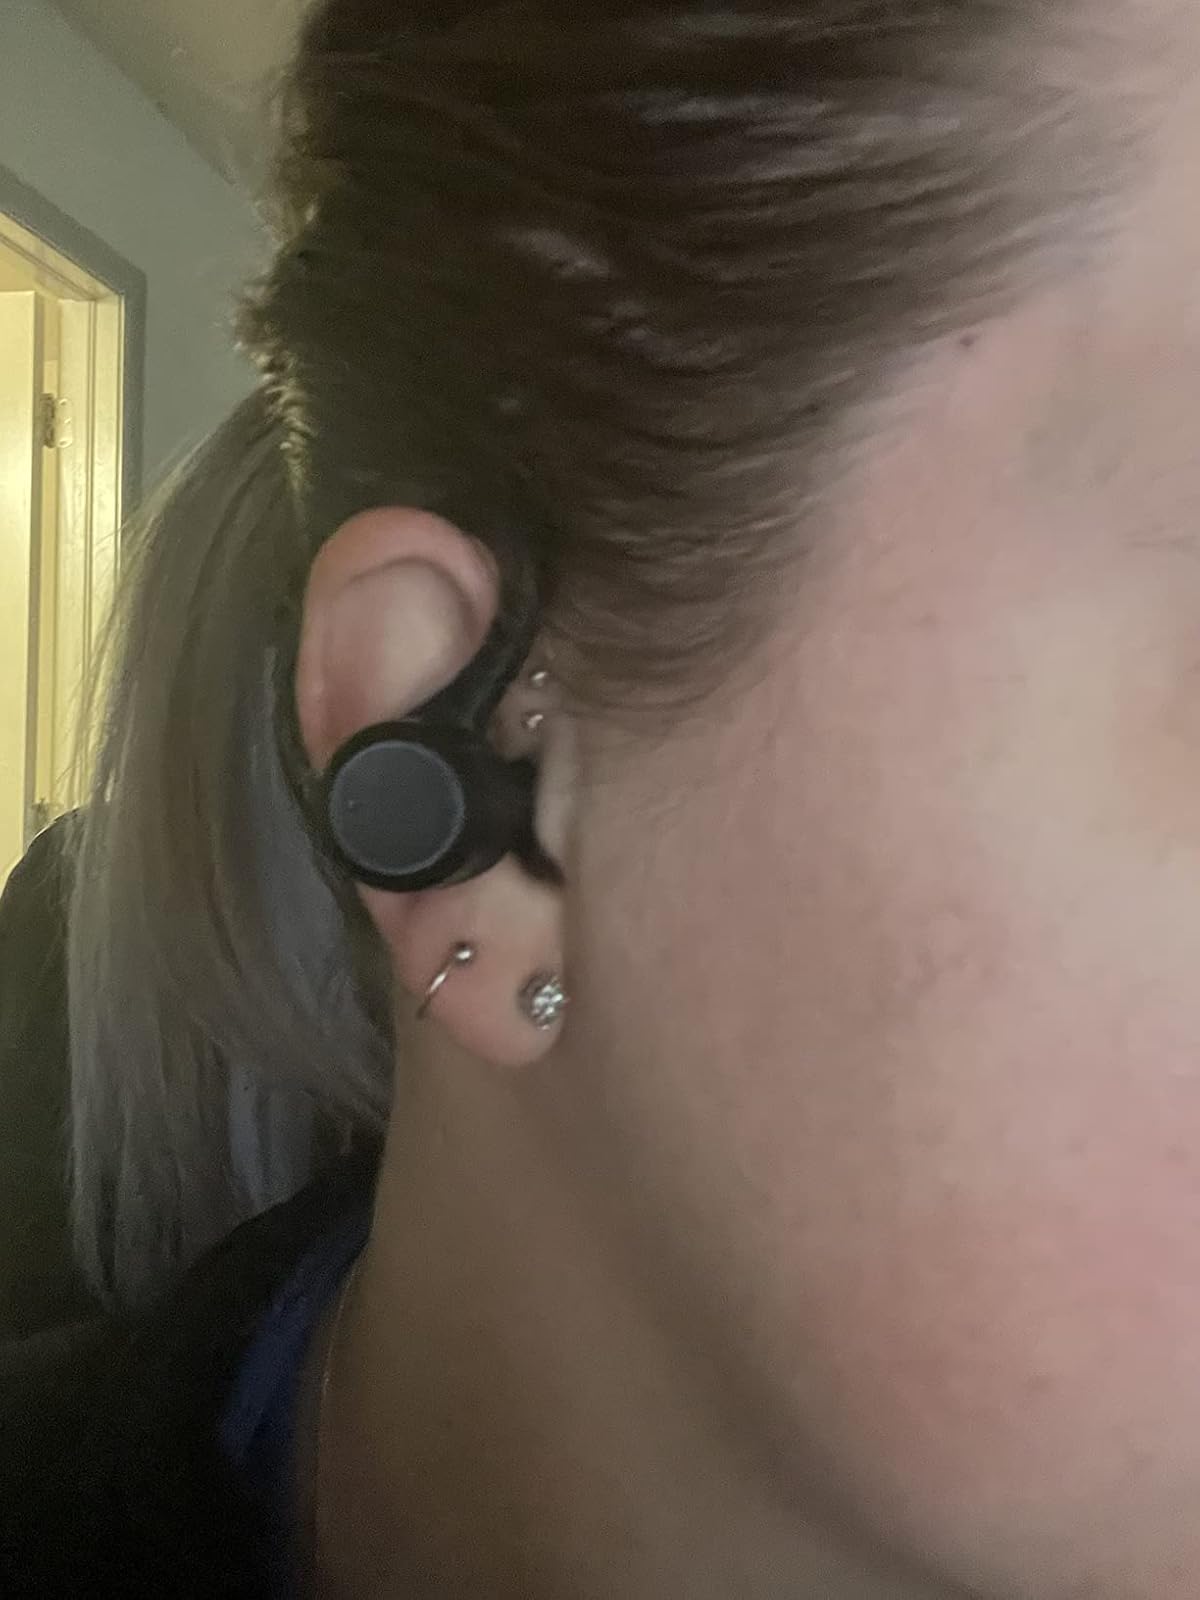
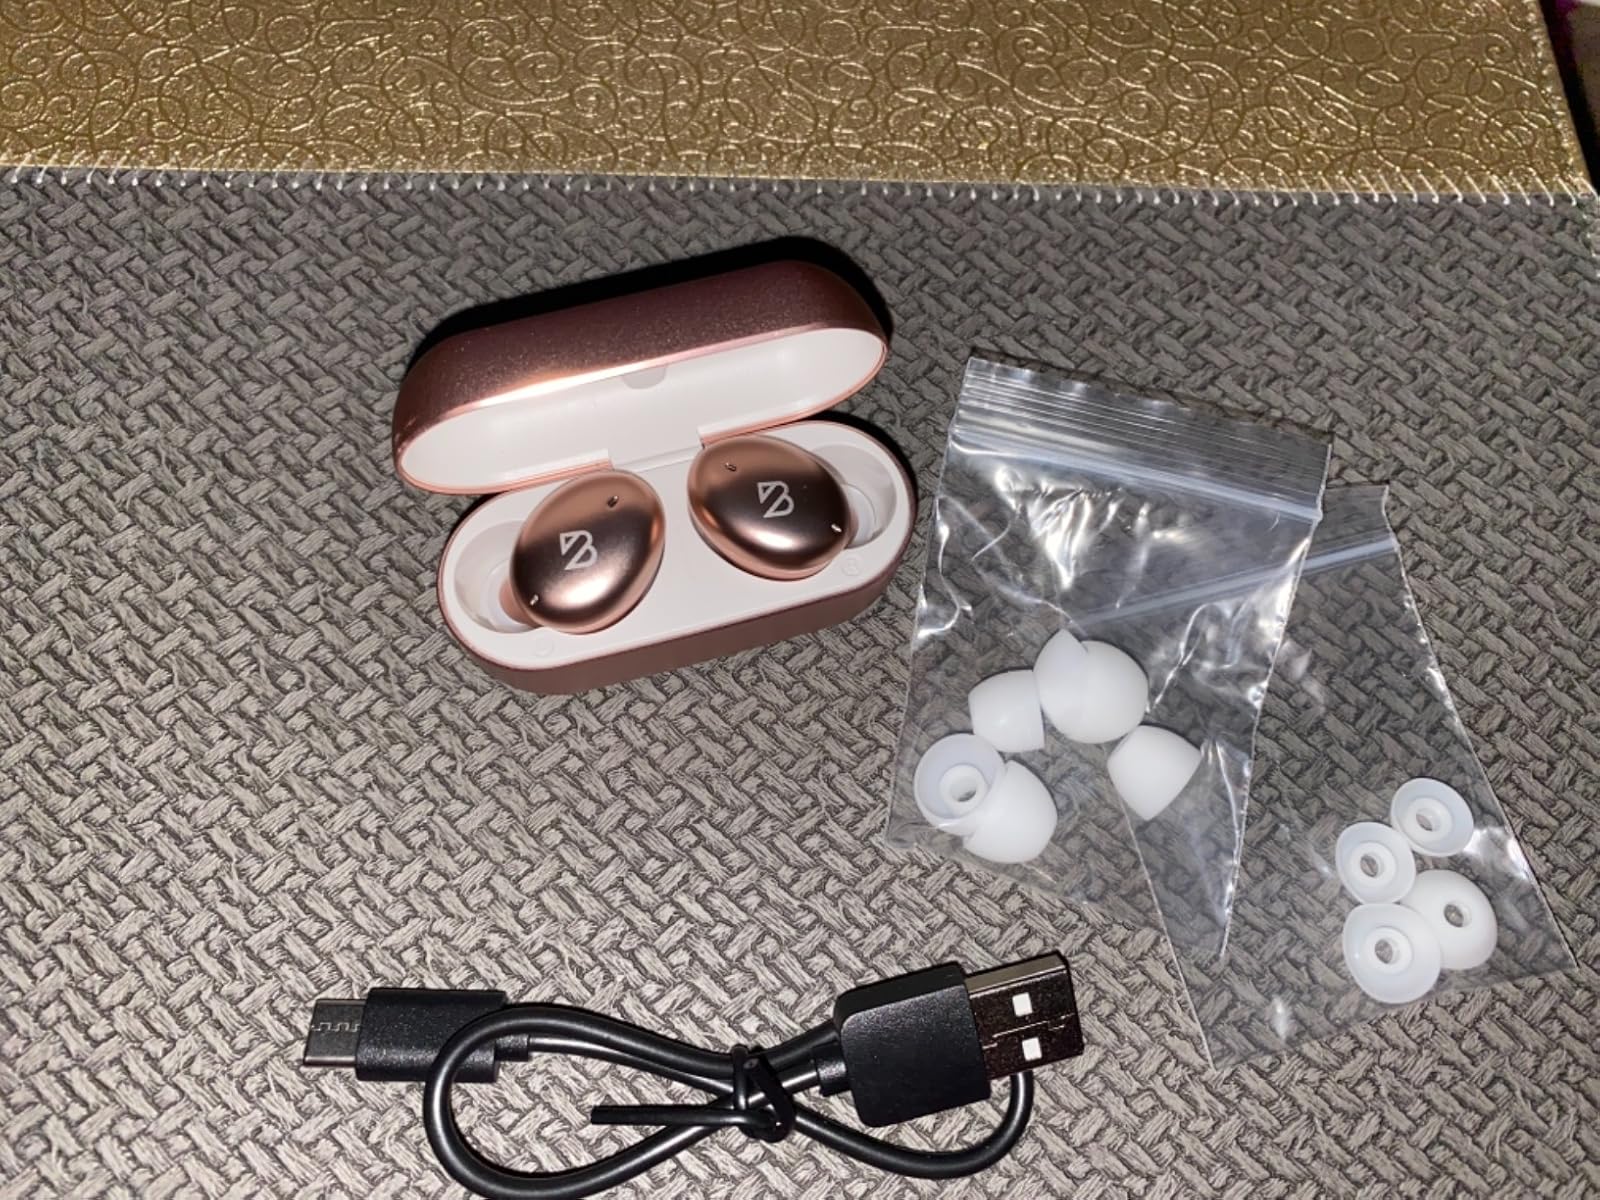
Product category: earbuds
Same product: no